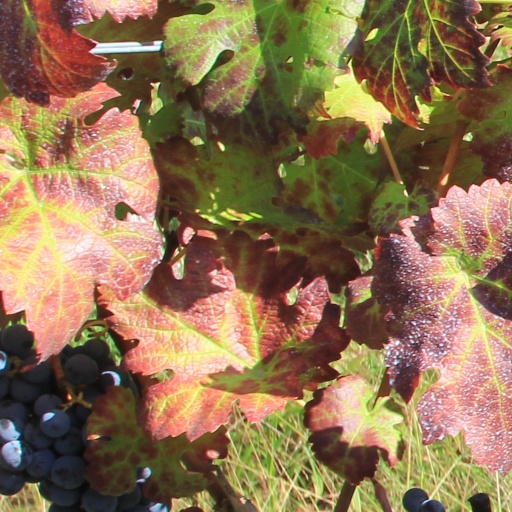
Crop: grape